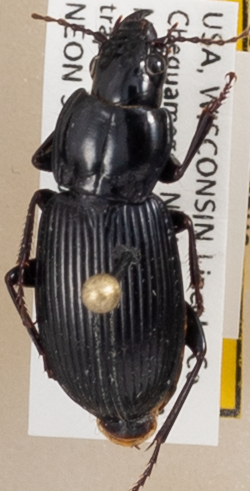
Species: Pterostichus novus
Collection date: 2018-07-10
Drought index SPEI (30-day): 0.71
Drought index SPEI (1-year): -0.24
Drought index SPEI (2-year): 1.642